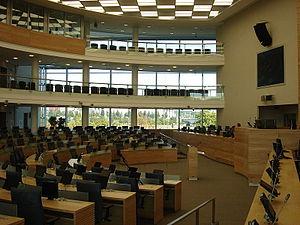
Le Seimas est le parlement unicaméral de la République de Lituanie. Il est composé de 141 membres élus pour un mandat de quatre ans selon un système mixte parallèle proche de celui utilisé en Bulgarie et au Japon.